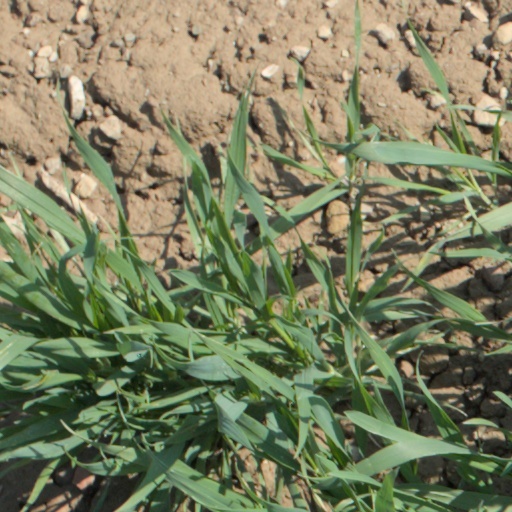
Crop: wheat